Cascais

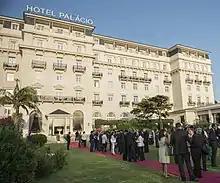
Horasis Global Meeting Reception at the Hotel Palácio Estoril, 2016.

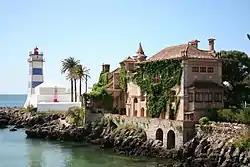
Saint Martha's Lighthouse and the House of Saint Mary ("Casa de Santa Maria")

Cascais is easily reached from Lisbon by car on the A5 Lisbon-Cascais highway, or alternatively on the scenic "marginal" road, as well as by frequent inexpensive commuter trains. Taxis are also a common and inexpensive mode of transport in the area. The city has the ruins of a castle, an art museum and an ocean museum, as well as parks and the cobbled streets of the historic centre. The town has many hotels and tourist apartments as well as many good restaurants of varying cost. It is a fine base to use for those visiting Lisbon and its environs who prefer to stay outside of the city.